Akbar

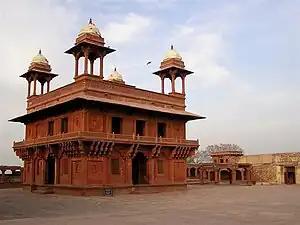
"Diwan-i-Khas" (Hall of Private Audience) in Fatehpur Sikri

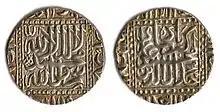
An ornamental silver Rupee of Akbar with inscriptions of the Islamic declaration of faith; the declaration reads: "There is no god except Allah, and Muhammad is the messenger of Allah."

Having established Mughal rule over northern India, Akbar turned his attention to the conquest of Rajputana, which was strategically important as it was a rival centre of power that flanked the Indo-Gangetic plains. The Mughals had already established domination over parts of northern Rajputana in Mewat, Ajmer, and Nagor. Akbar sought to conquer Rajputana's heartlands, which had rarely previously submitted to the Muslim rulers of the Delhi Sultanate. Beginning in 1561, the Mughals actively engaged the Rajputs in warfare and diplomacy. Most Rajput states accepted Akbar's suzerainty; however, the rulers of Mewar and Marwar—Udai Singh II and Chandrasen Rathore—remained outside the imperial fold.